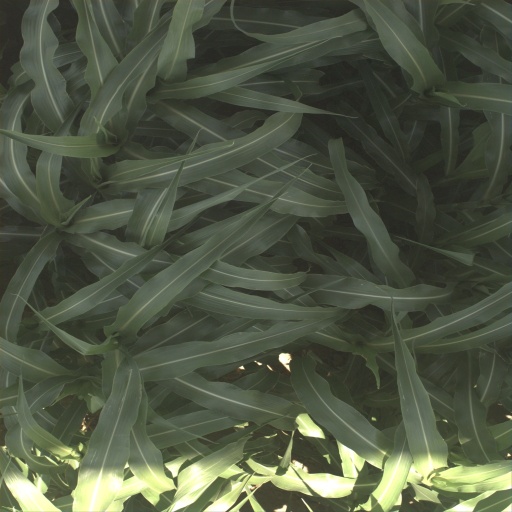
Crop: sorghum